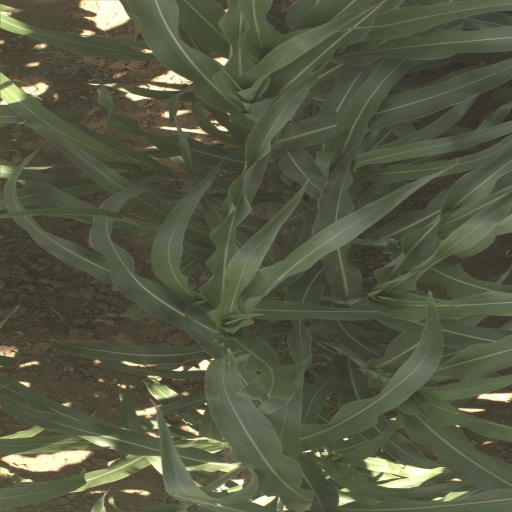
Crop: sorghum